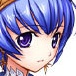
Portrait style: Anime Portrait